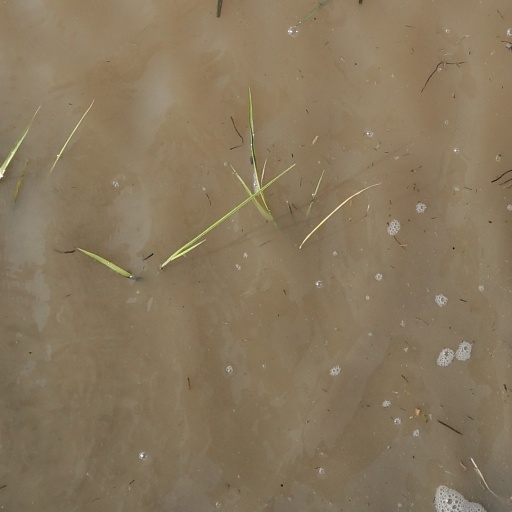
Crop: rice